Marist University

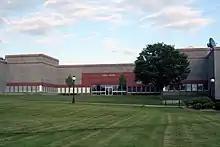
Lowell Thomas Communications Center

Sheahan Hall, the first residence hall, opened in 1962. It was named for Monsignor J. F. Sheahan (pastor of St. Peter's Church, Poughkeepsie) without whom the Marist Brothers might not have been able to purchase the Bech Estate that now comprises the entire south campus area. It was quickly followed by Leo Hall in 1963 and Champagnat Hall in 1965. They were named for Leo Brouiletter (Provincial of the Marist Brothers, 1921–1930) and Saint Marcellin Champagnat respectively. Donnelly Hall (named for Nilus Donnelly, who supervised construction of the 12 major campus facilities built by the Brothers), a dormitory at the time, was built in 1962 by the brothers themselves.